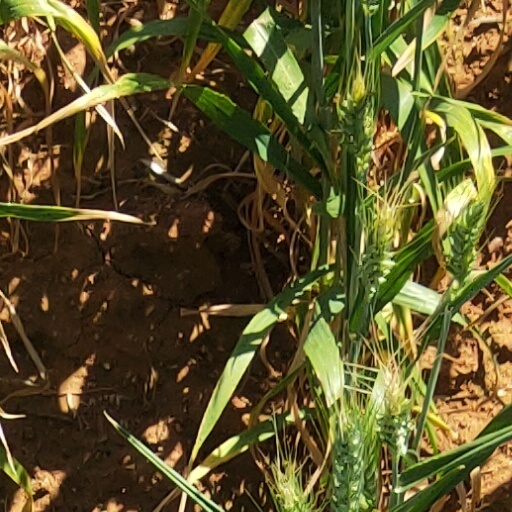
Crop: wheat